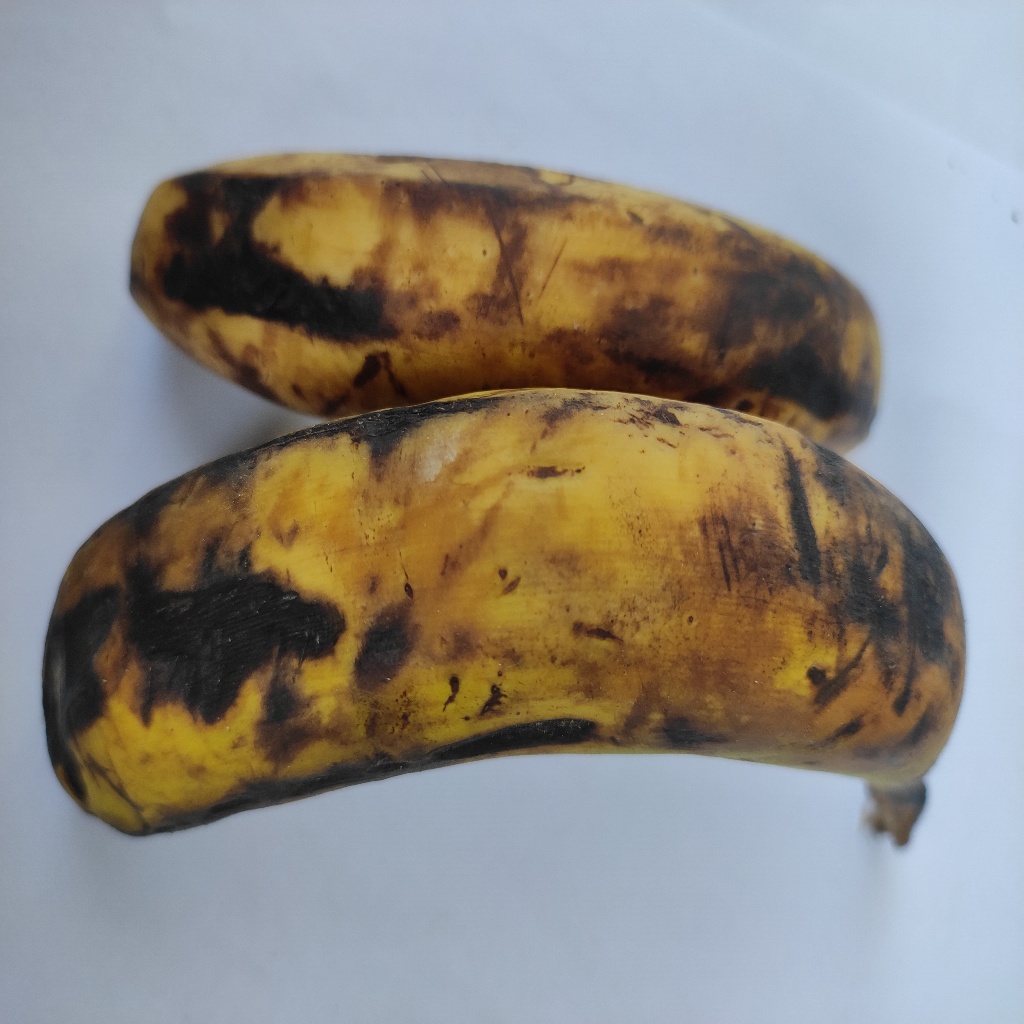
Crop: banana
Quality class: Defect